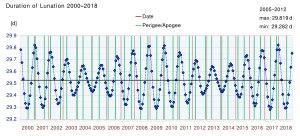
La lunaison est l'intervalle de temps séparant deux nouvelles lunes et dont la durée moyenne est de 29 jours 12 heures 44 minutes et 2,8 secondes.